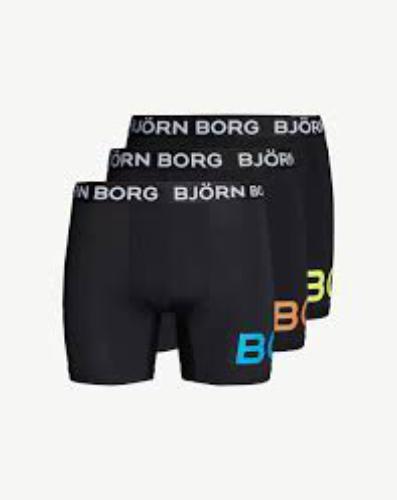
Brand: Bjorn Borg
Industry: Clothes